Ronald Ekers

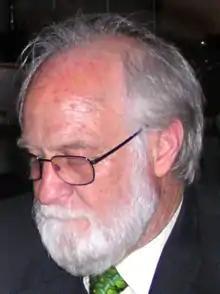
Ekers at the General Assembly of the International Astronomical Union in August 2006.

Ronald David Ekers (born 18 September 1941) FRS FAA is an Australian radio astronomer. His fields of specialty include the study of active galactic nuclei, cosmology, and radio astronomy techniques.